Dimitri Tiomkin

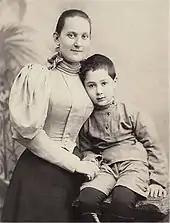
With his mother, circa 1900

Dimitri Tiomkin was born in Kremenchug, Poltava Governorate, Russian Empire (today part of Ukraine).